AWA Super Sunday

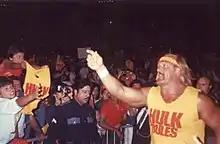
Hulk Hogan (pictured 1989) who appeared to have won the AWA World Heavyweight Championship at the show.

Super Sunday was a professional wrestling Closed-circuit television and supercard event promoted by the American Wrestling Association (AWA). In the main event of the show Hulk Hogan challenging AWA World Champion Nick Bockwinkel for his title.